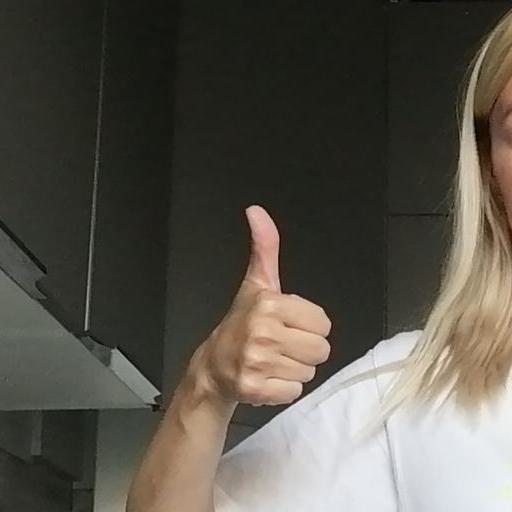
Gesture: like